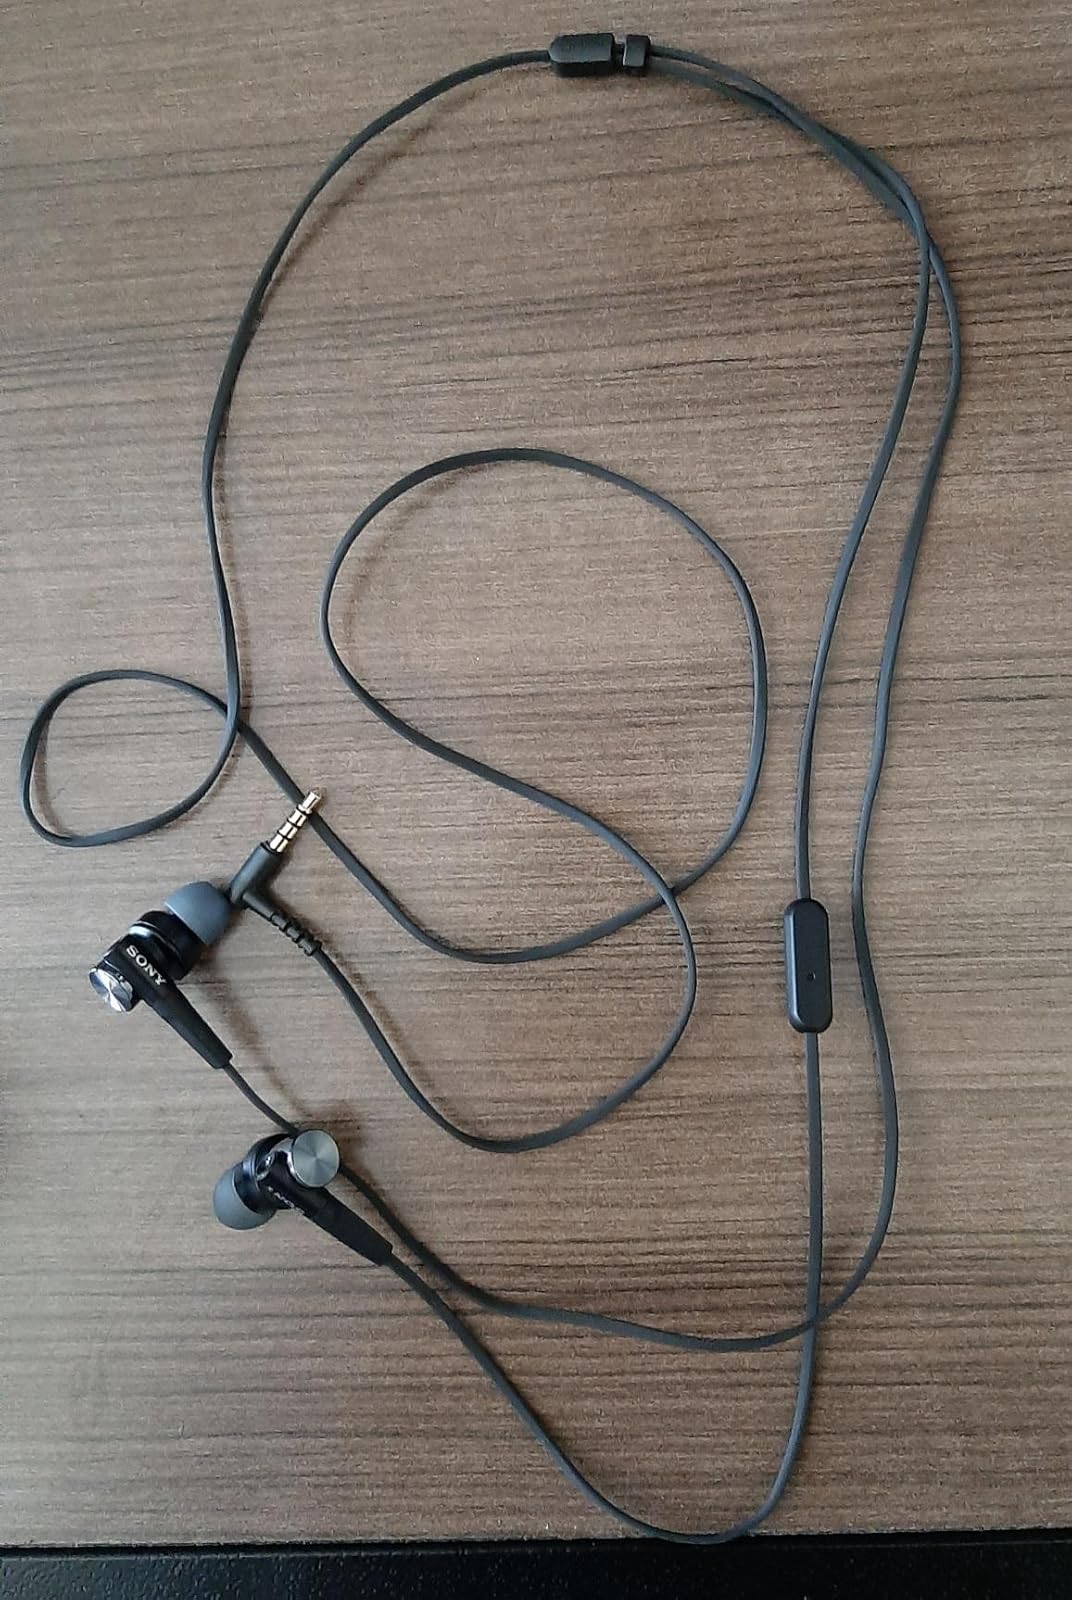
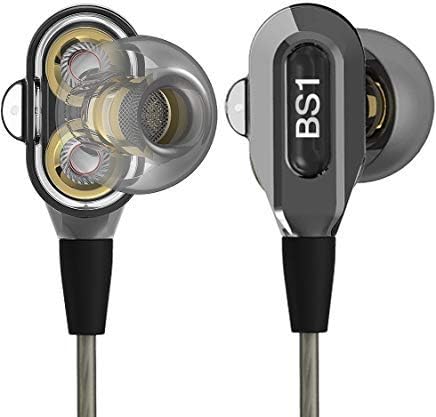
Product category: headphones
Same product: no